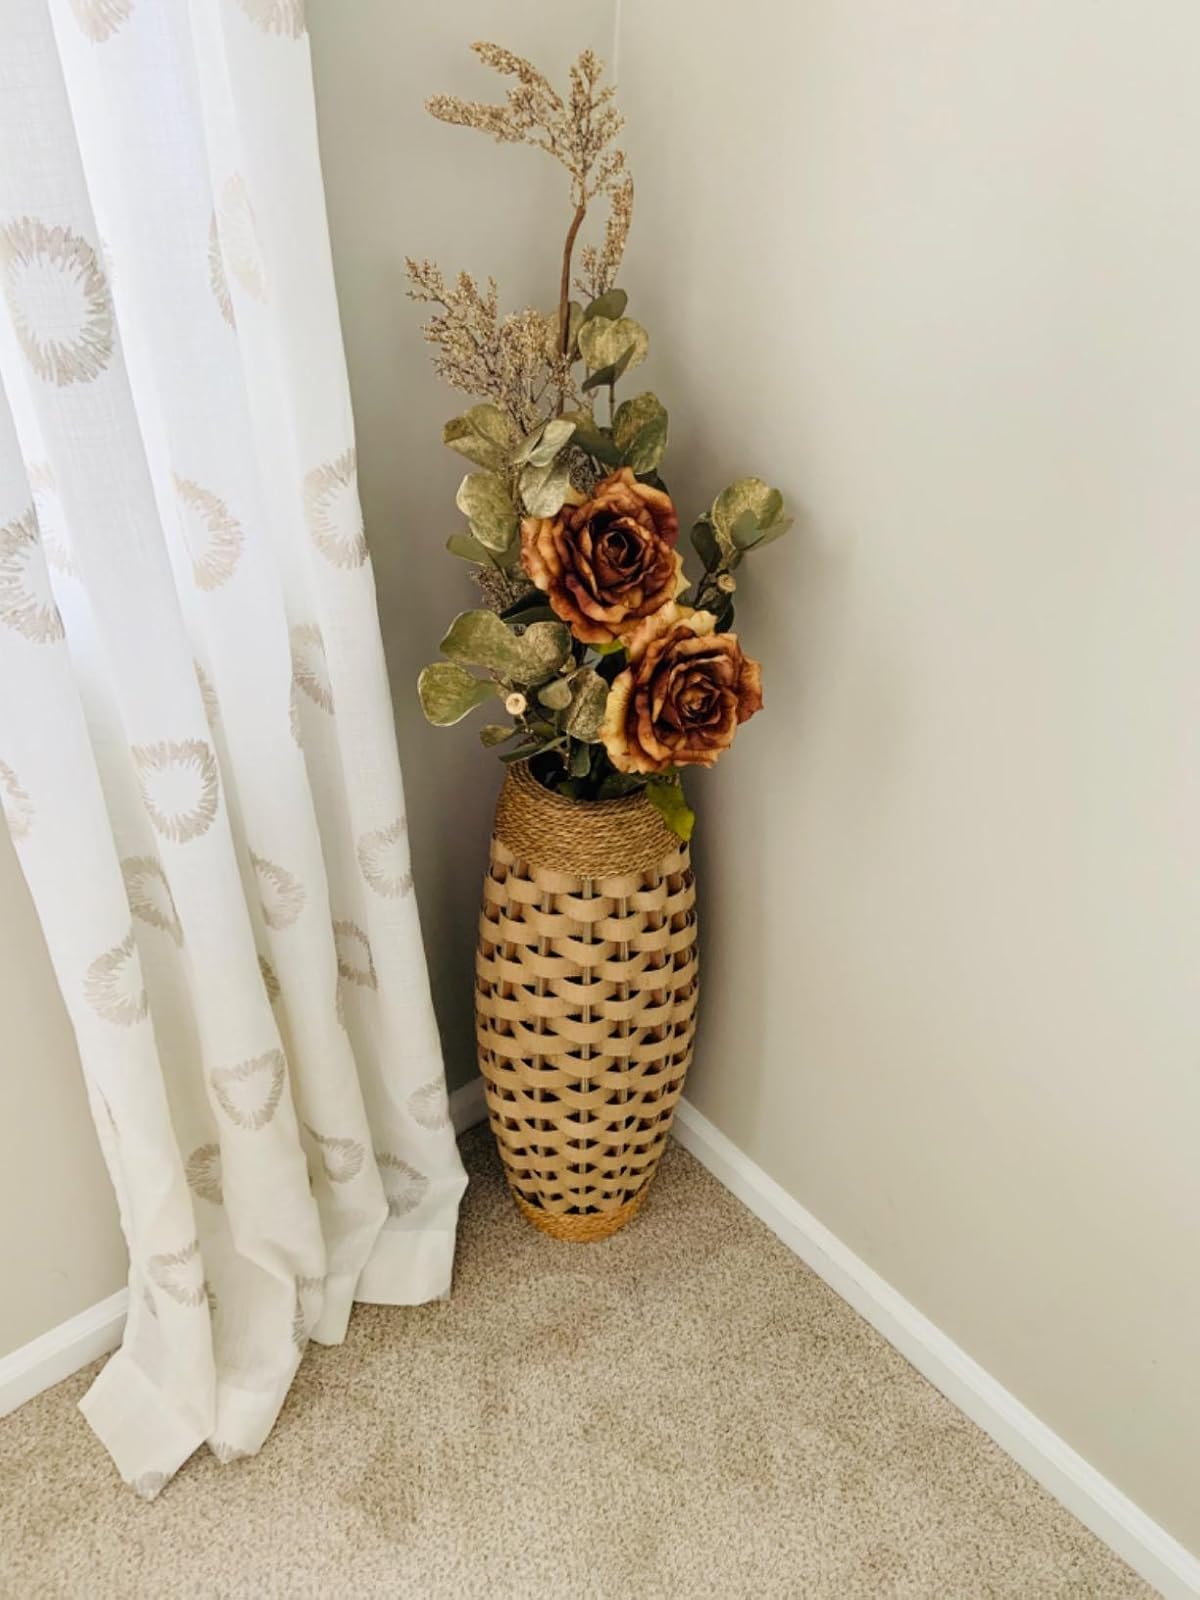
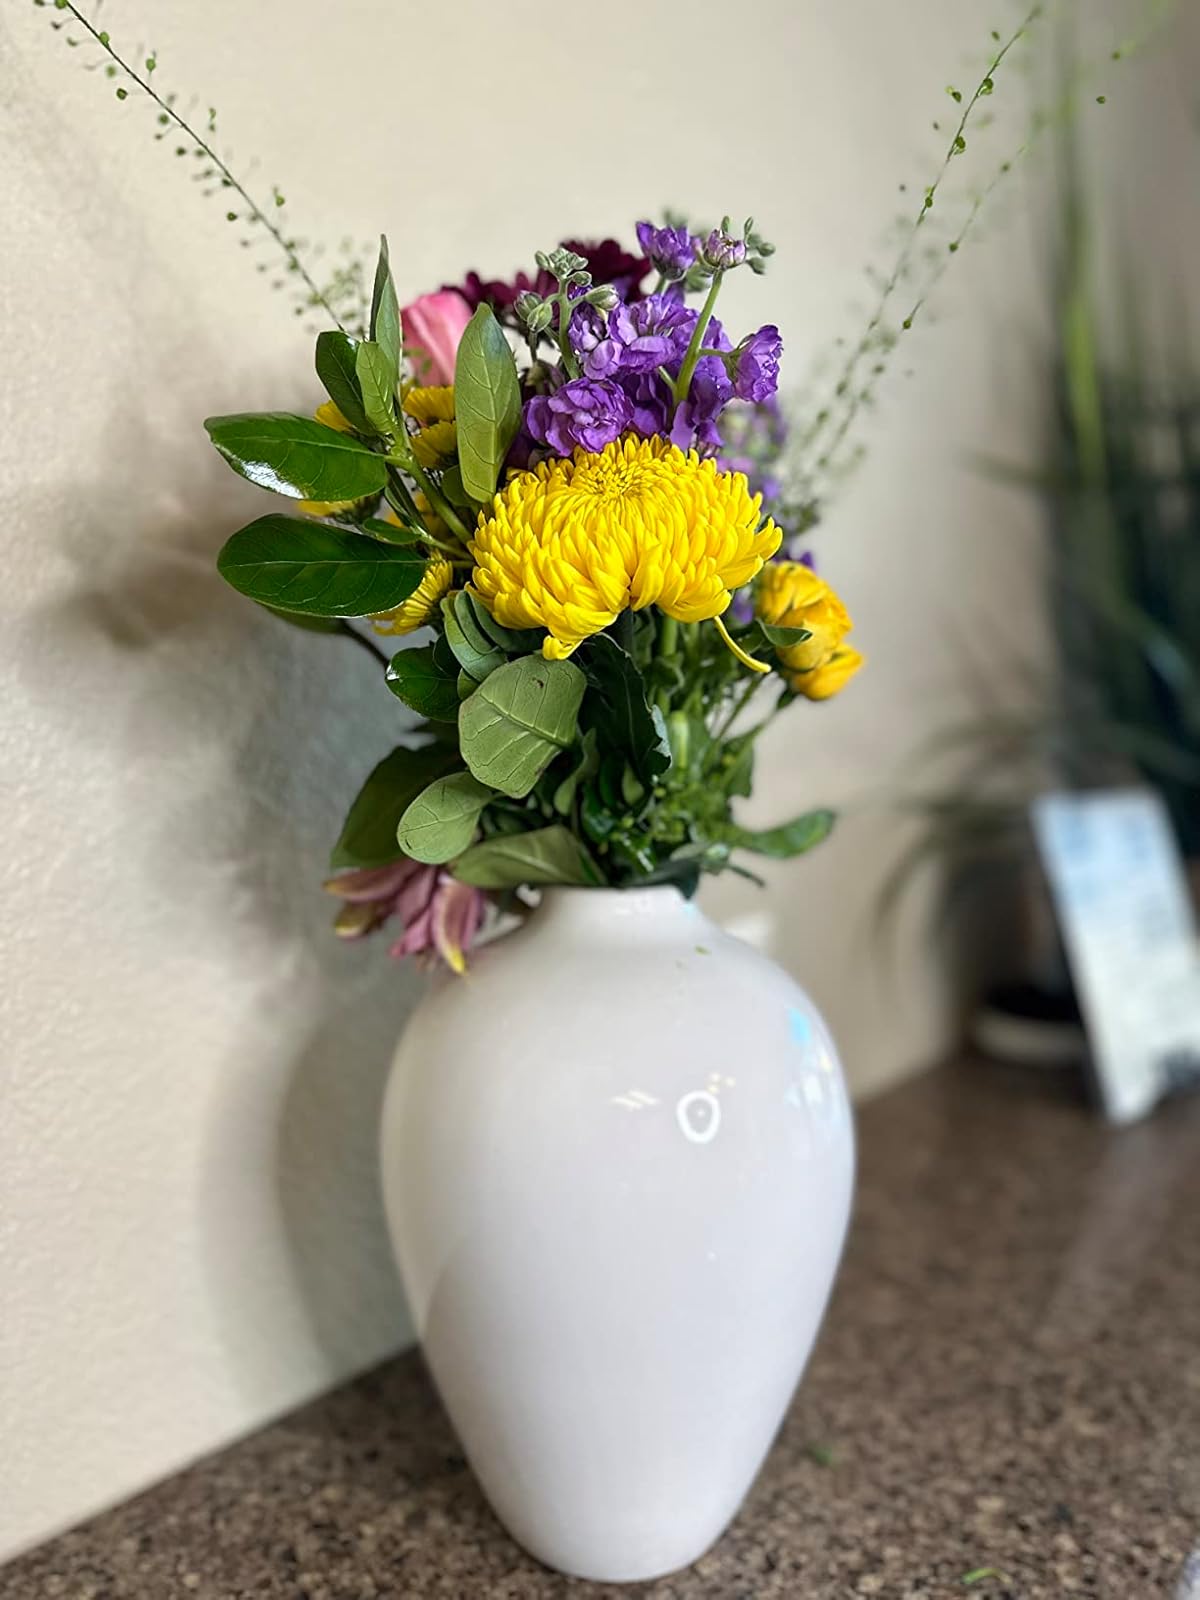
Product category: vase
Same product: no